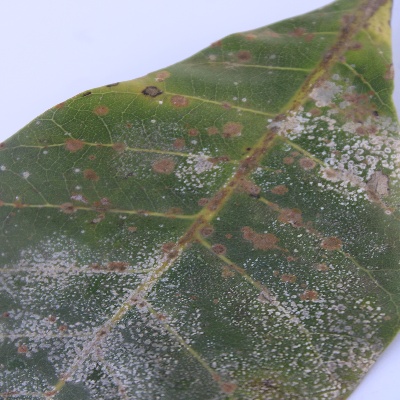
Crop: Cashew
Condition: red rust